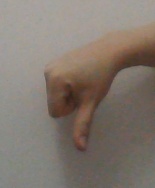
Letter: waw